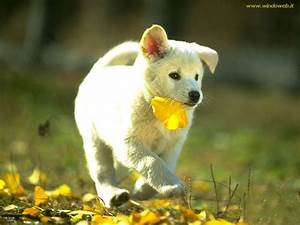
Label: dog